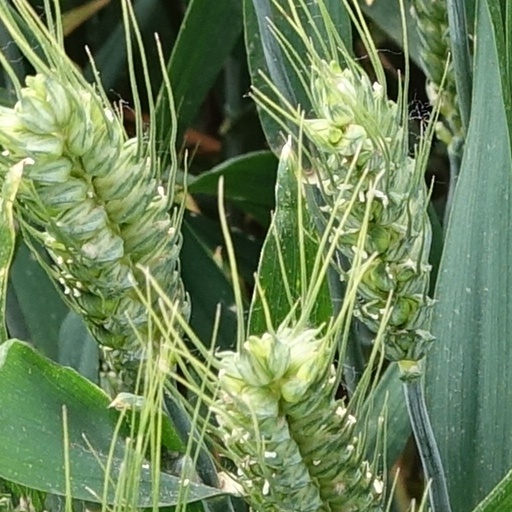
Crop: wheat